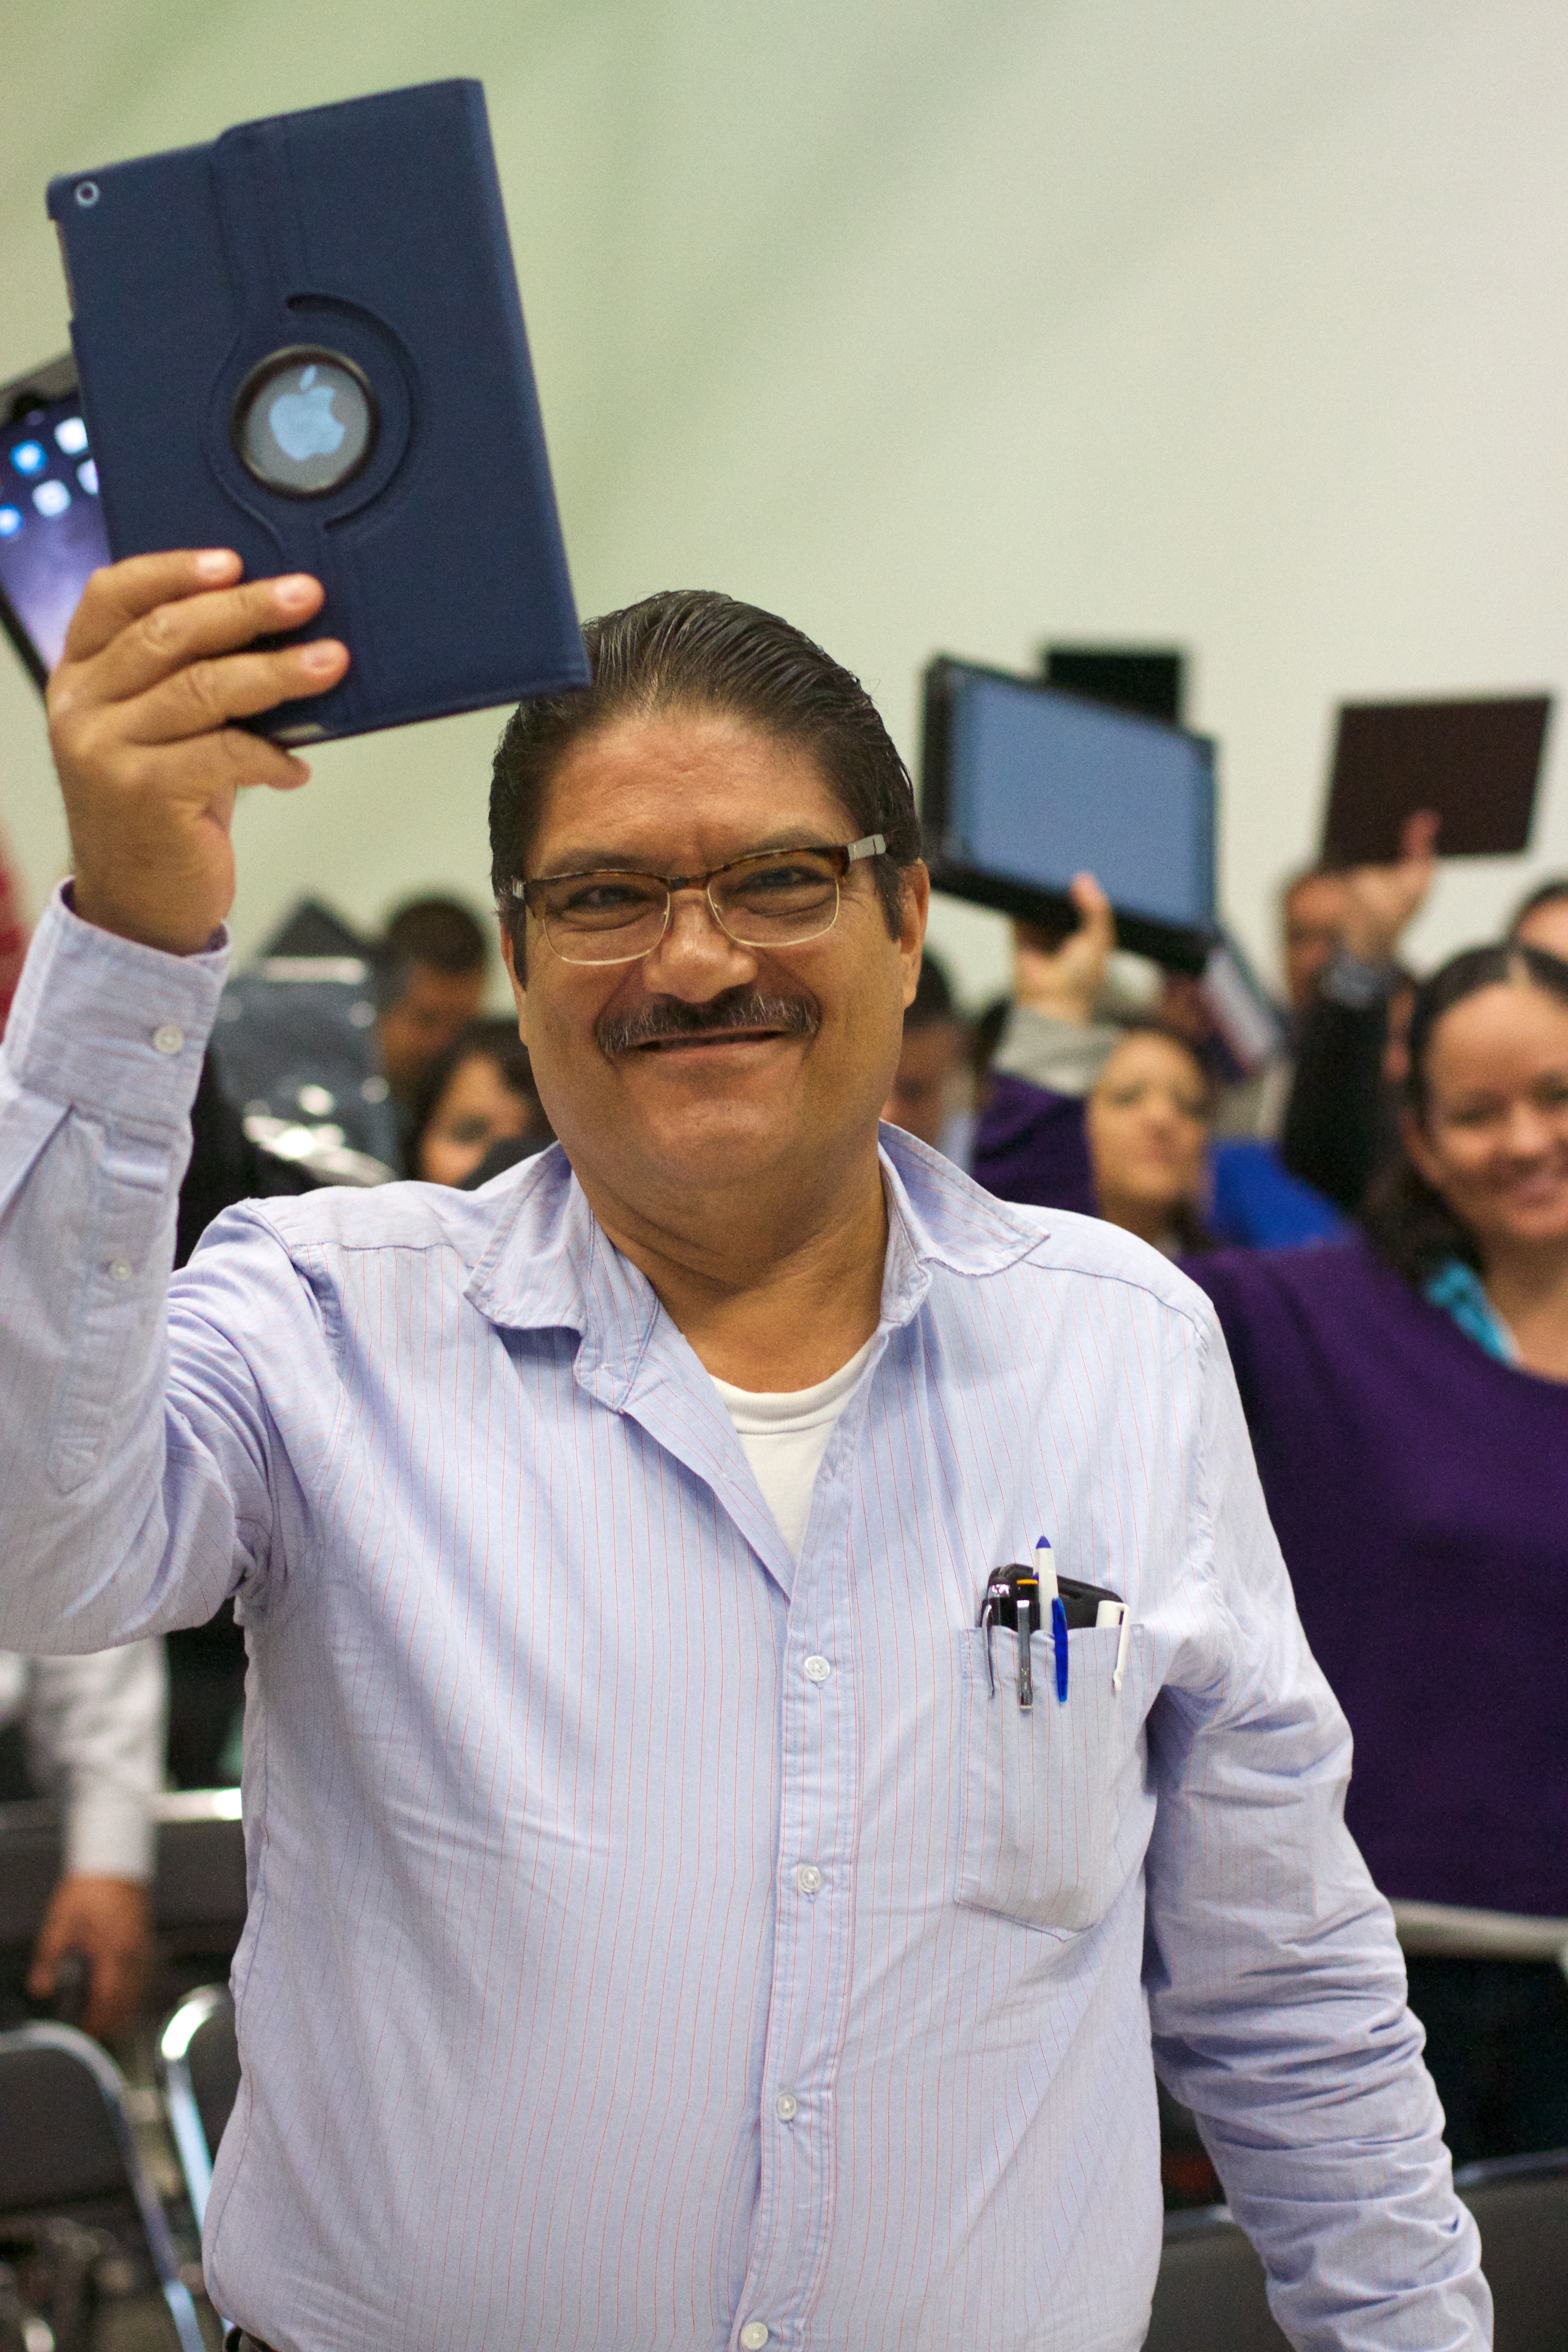
person, udgagora